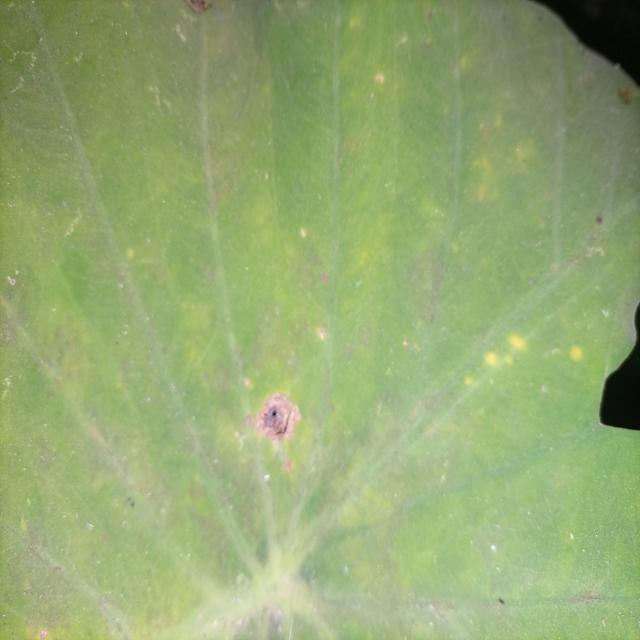
Label: Mid_Blight